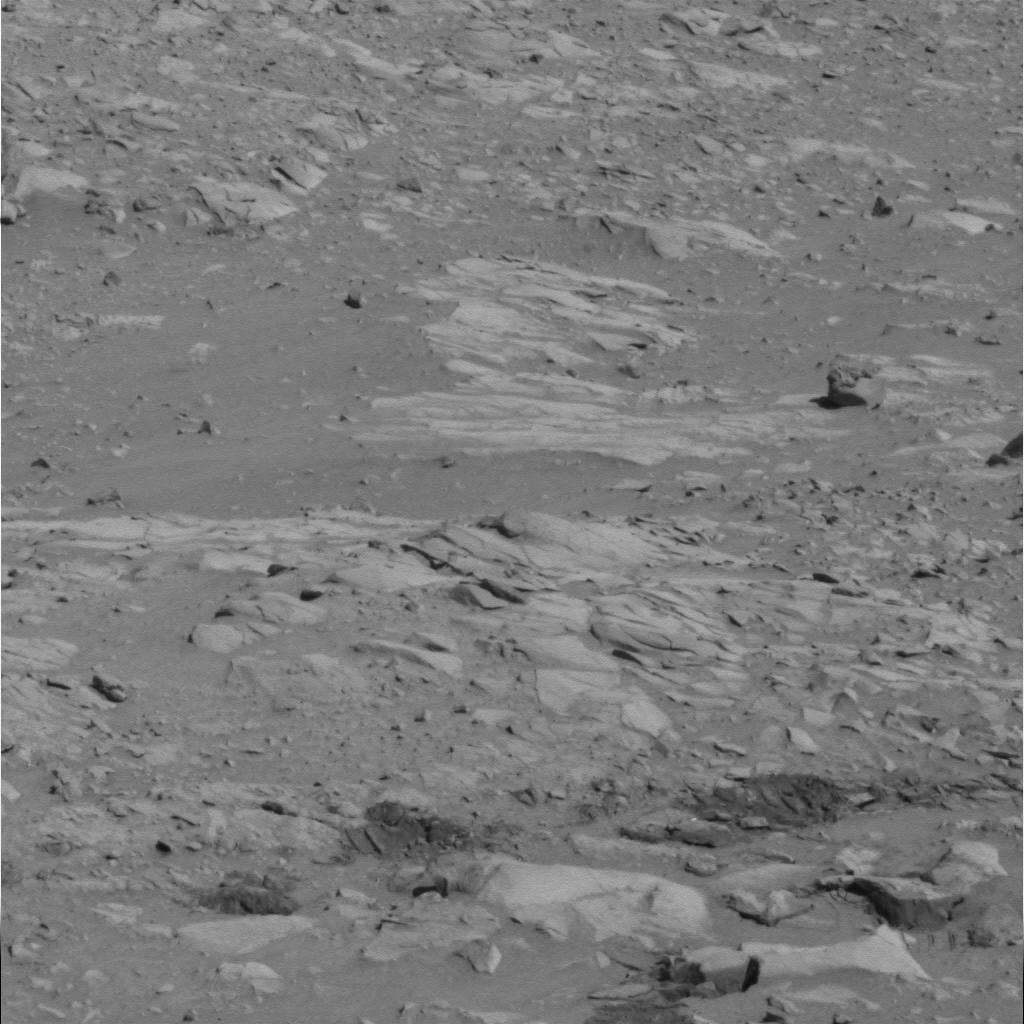
Surface features visible: Rock Outcrops, Clasts, Rock (Linear Features), Soil, Nearby Surface